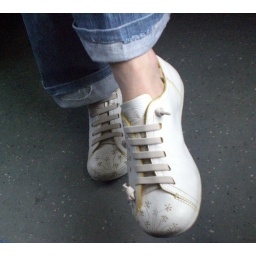
camper shoes in train